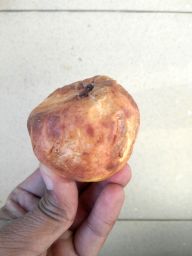
Fruit: Guava
Quality: Bad